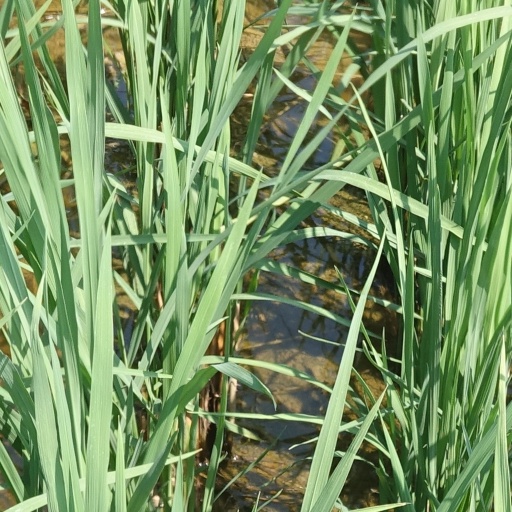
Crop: rice